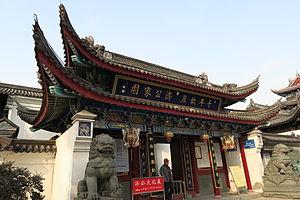
Le xian de Tiantai est un district administratif de la province du Zhejiang en Chine. Il est placé sous la juridiction administrative de la ville-préfecture de Taizhou.